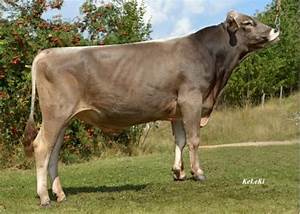
Label: mucca